Derrick Delmore

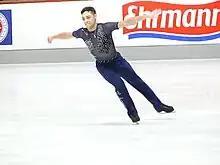
Delmore in 2007

Derrick Delmore (born December 12, 1978) is an American figure skater. He is the 1998 World Junior champion, the 2000 Nebelhorn Trophy silver medalist, 2000 Karl Schäfer Memorial bronze medalist, and 1999 U.S. National Collegiate champion.